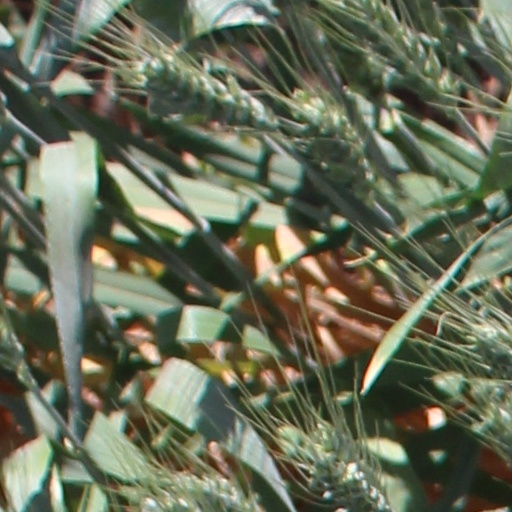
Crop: wheat